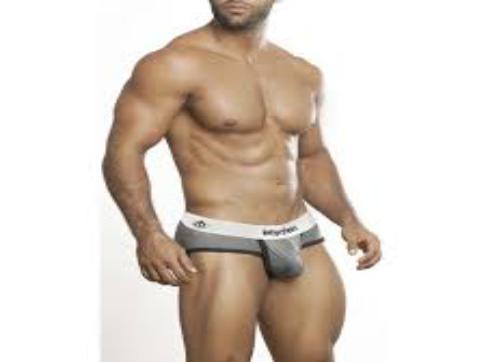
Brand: Intymen
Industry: Clothes